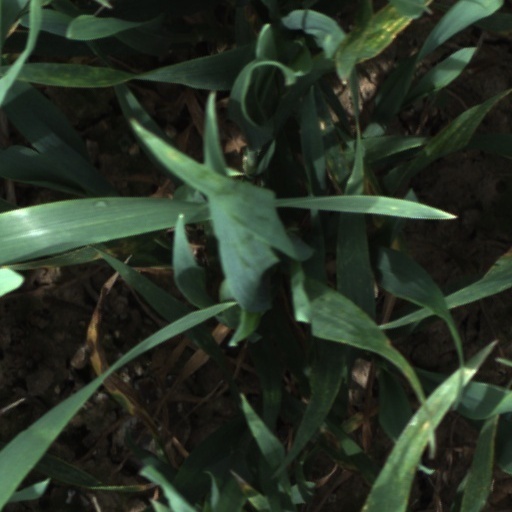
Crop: wheat